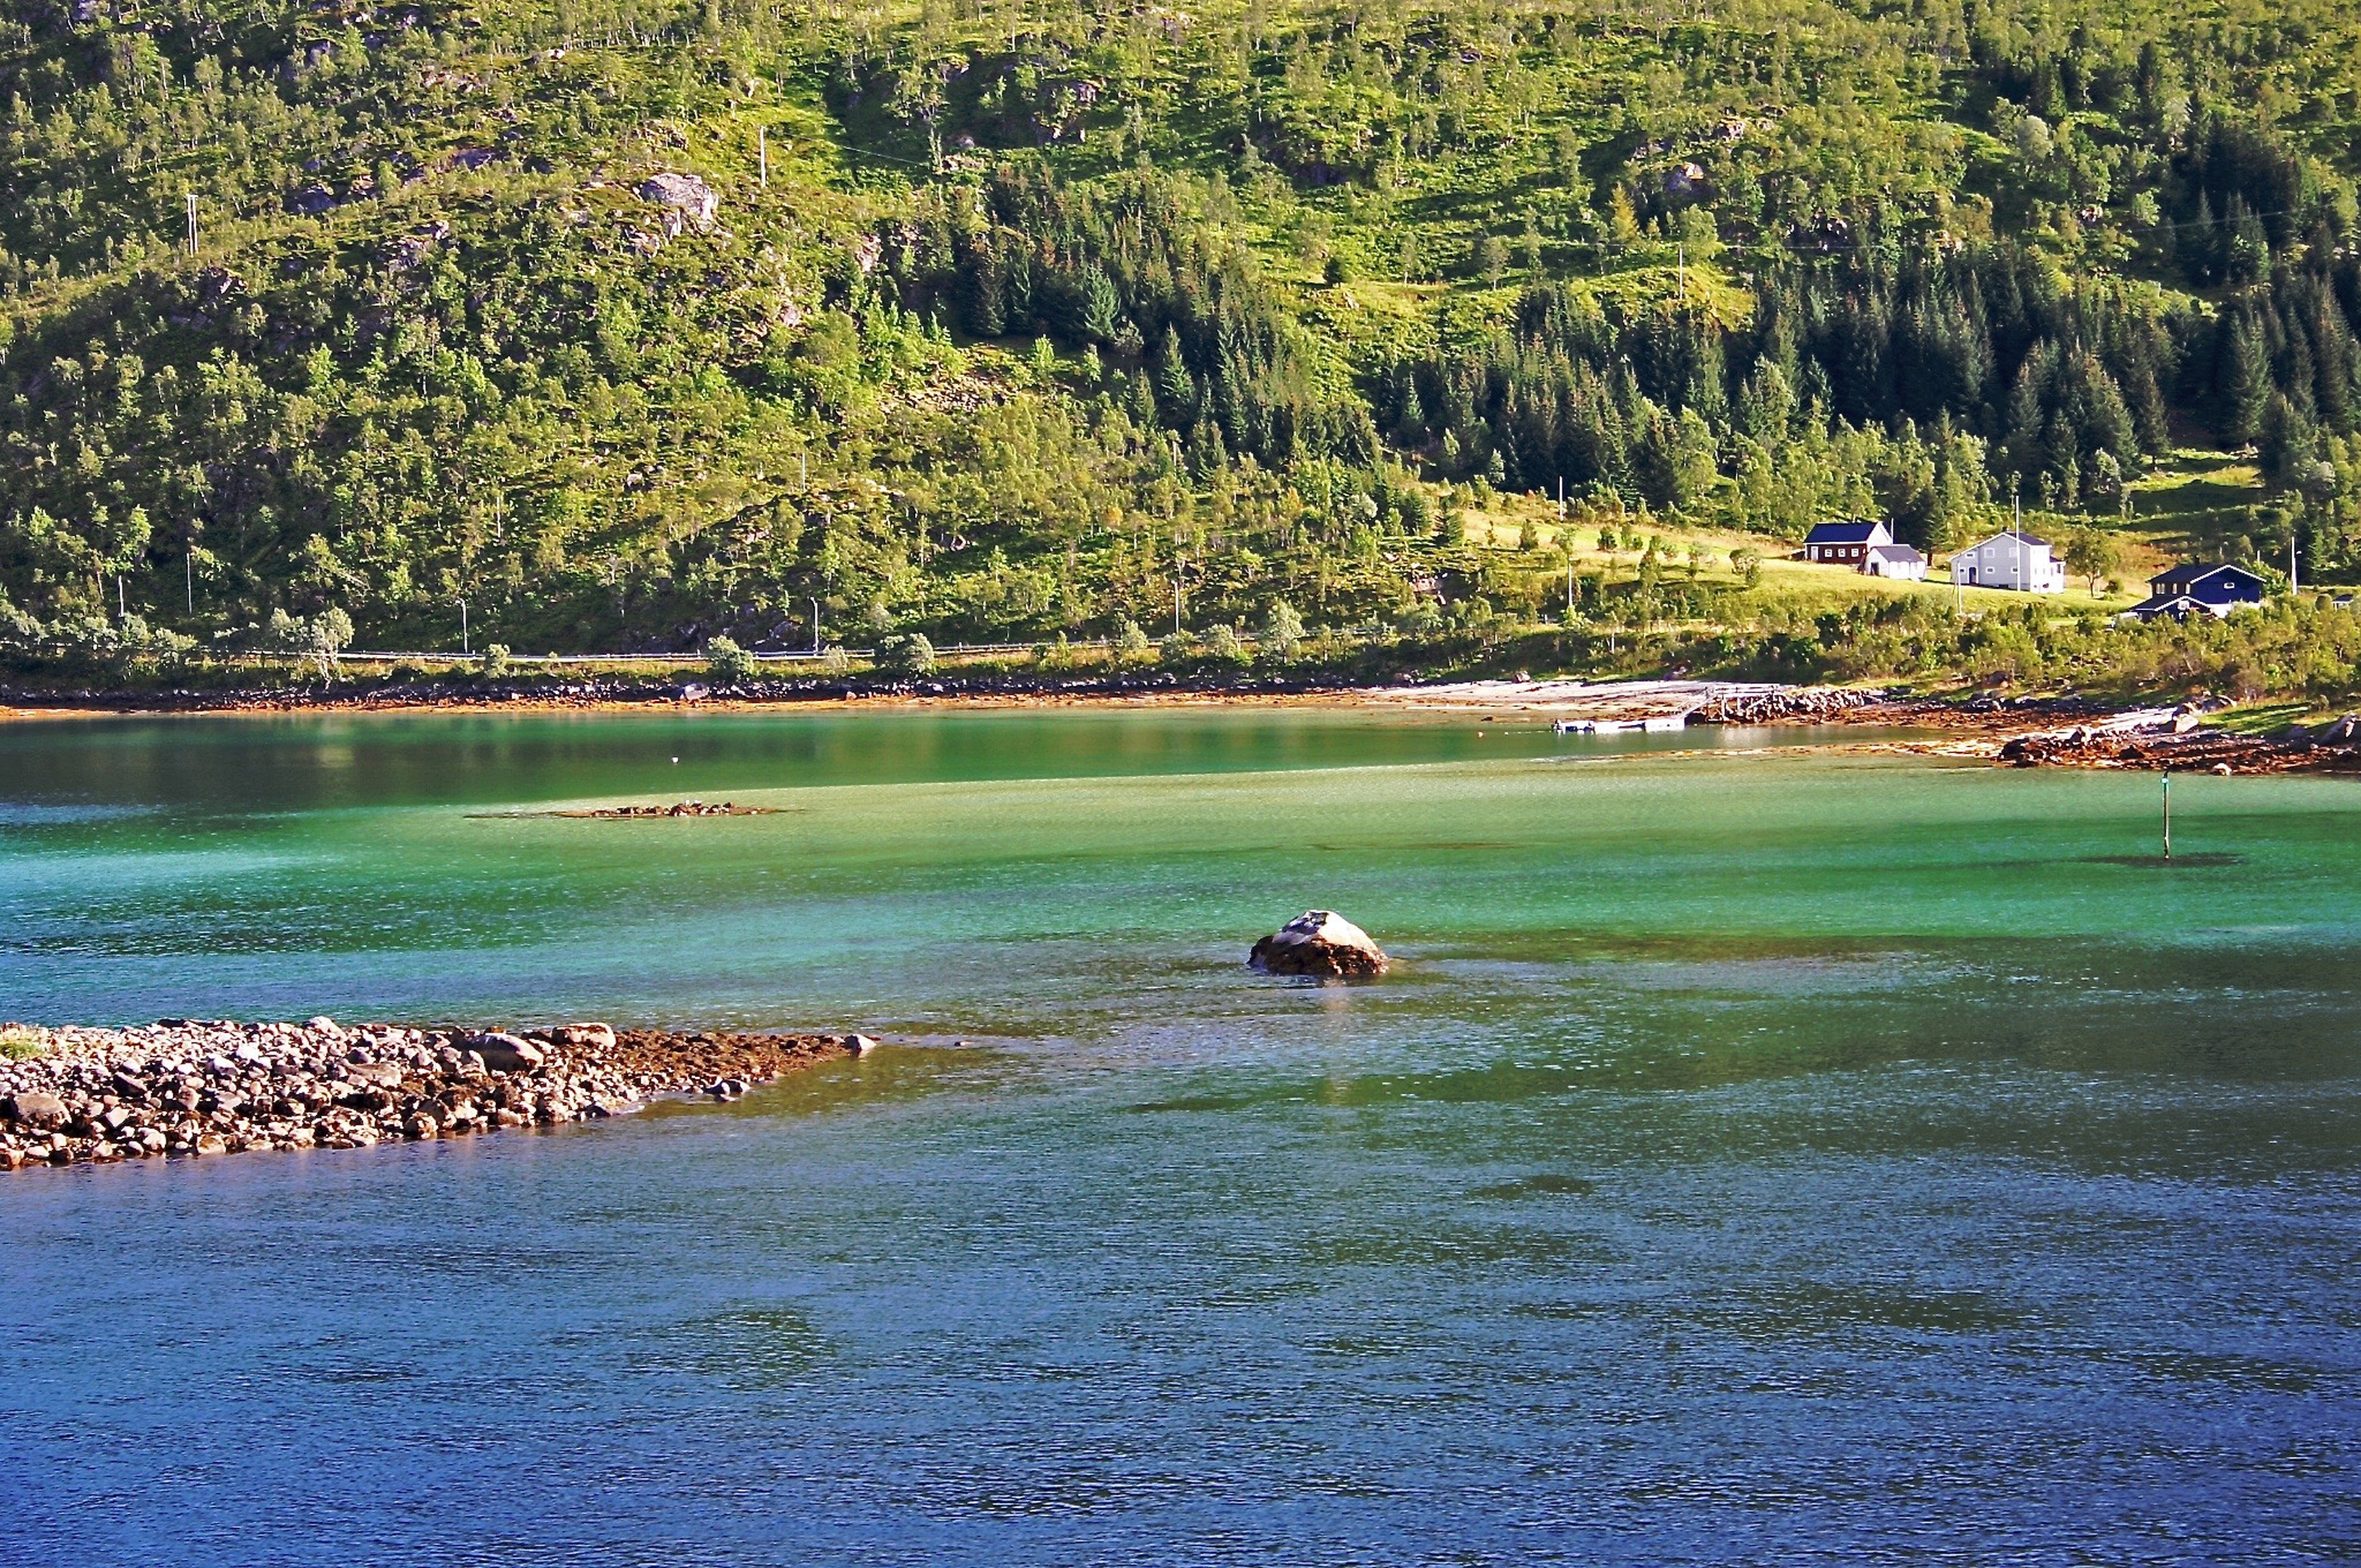
landscape, sea, coast, water, nature, wilderness, shore, lake, river, lagoon, bay, romance, fjord, reservoir, body of water, farbenspiel, boating, mood, loch, idyll, norway, calm calm